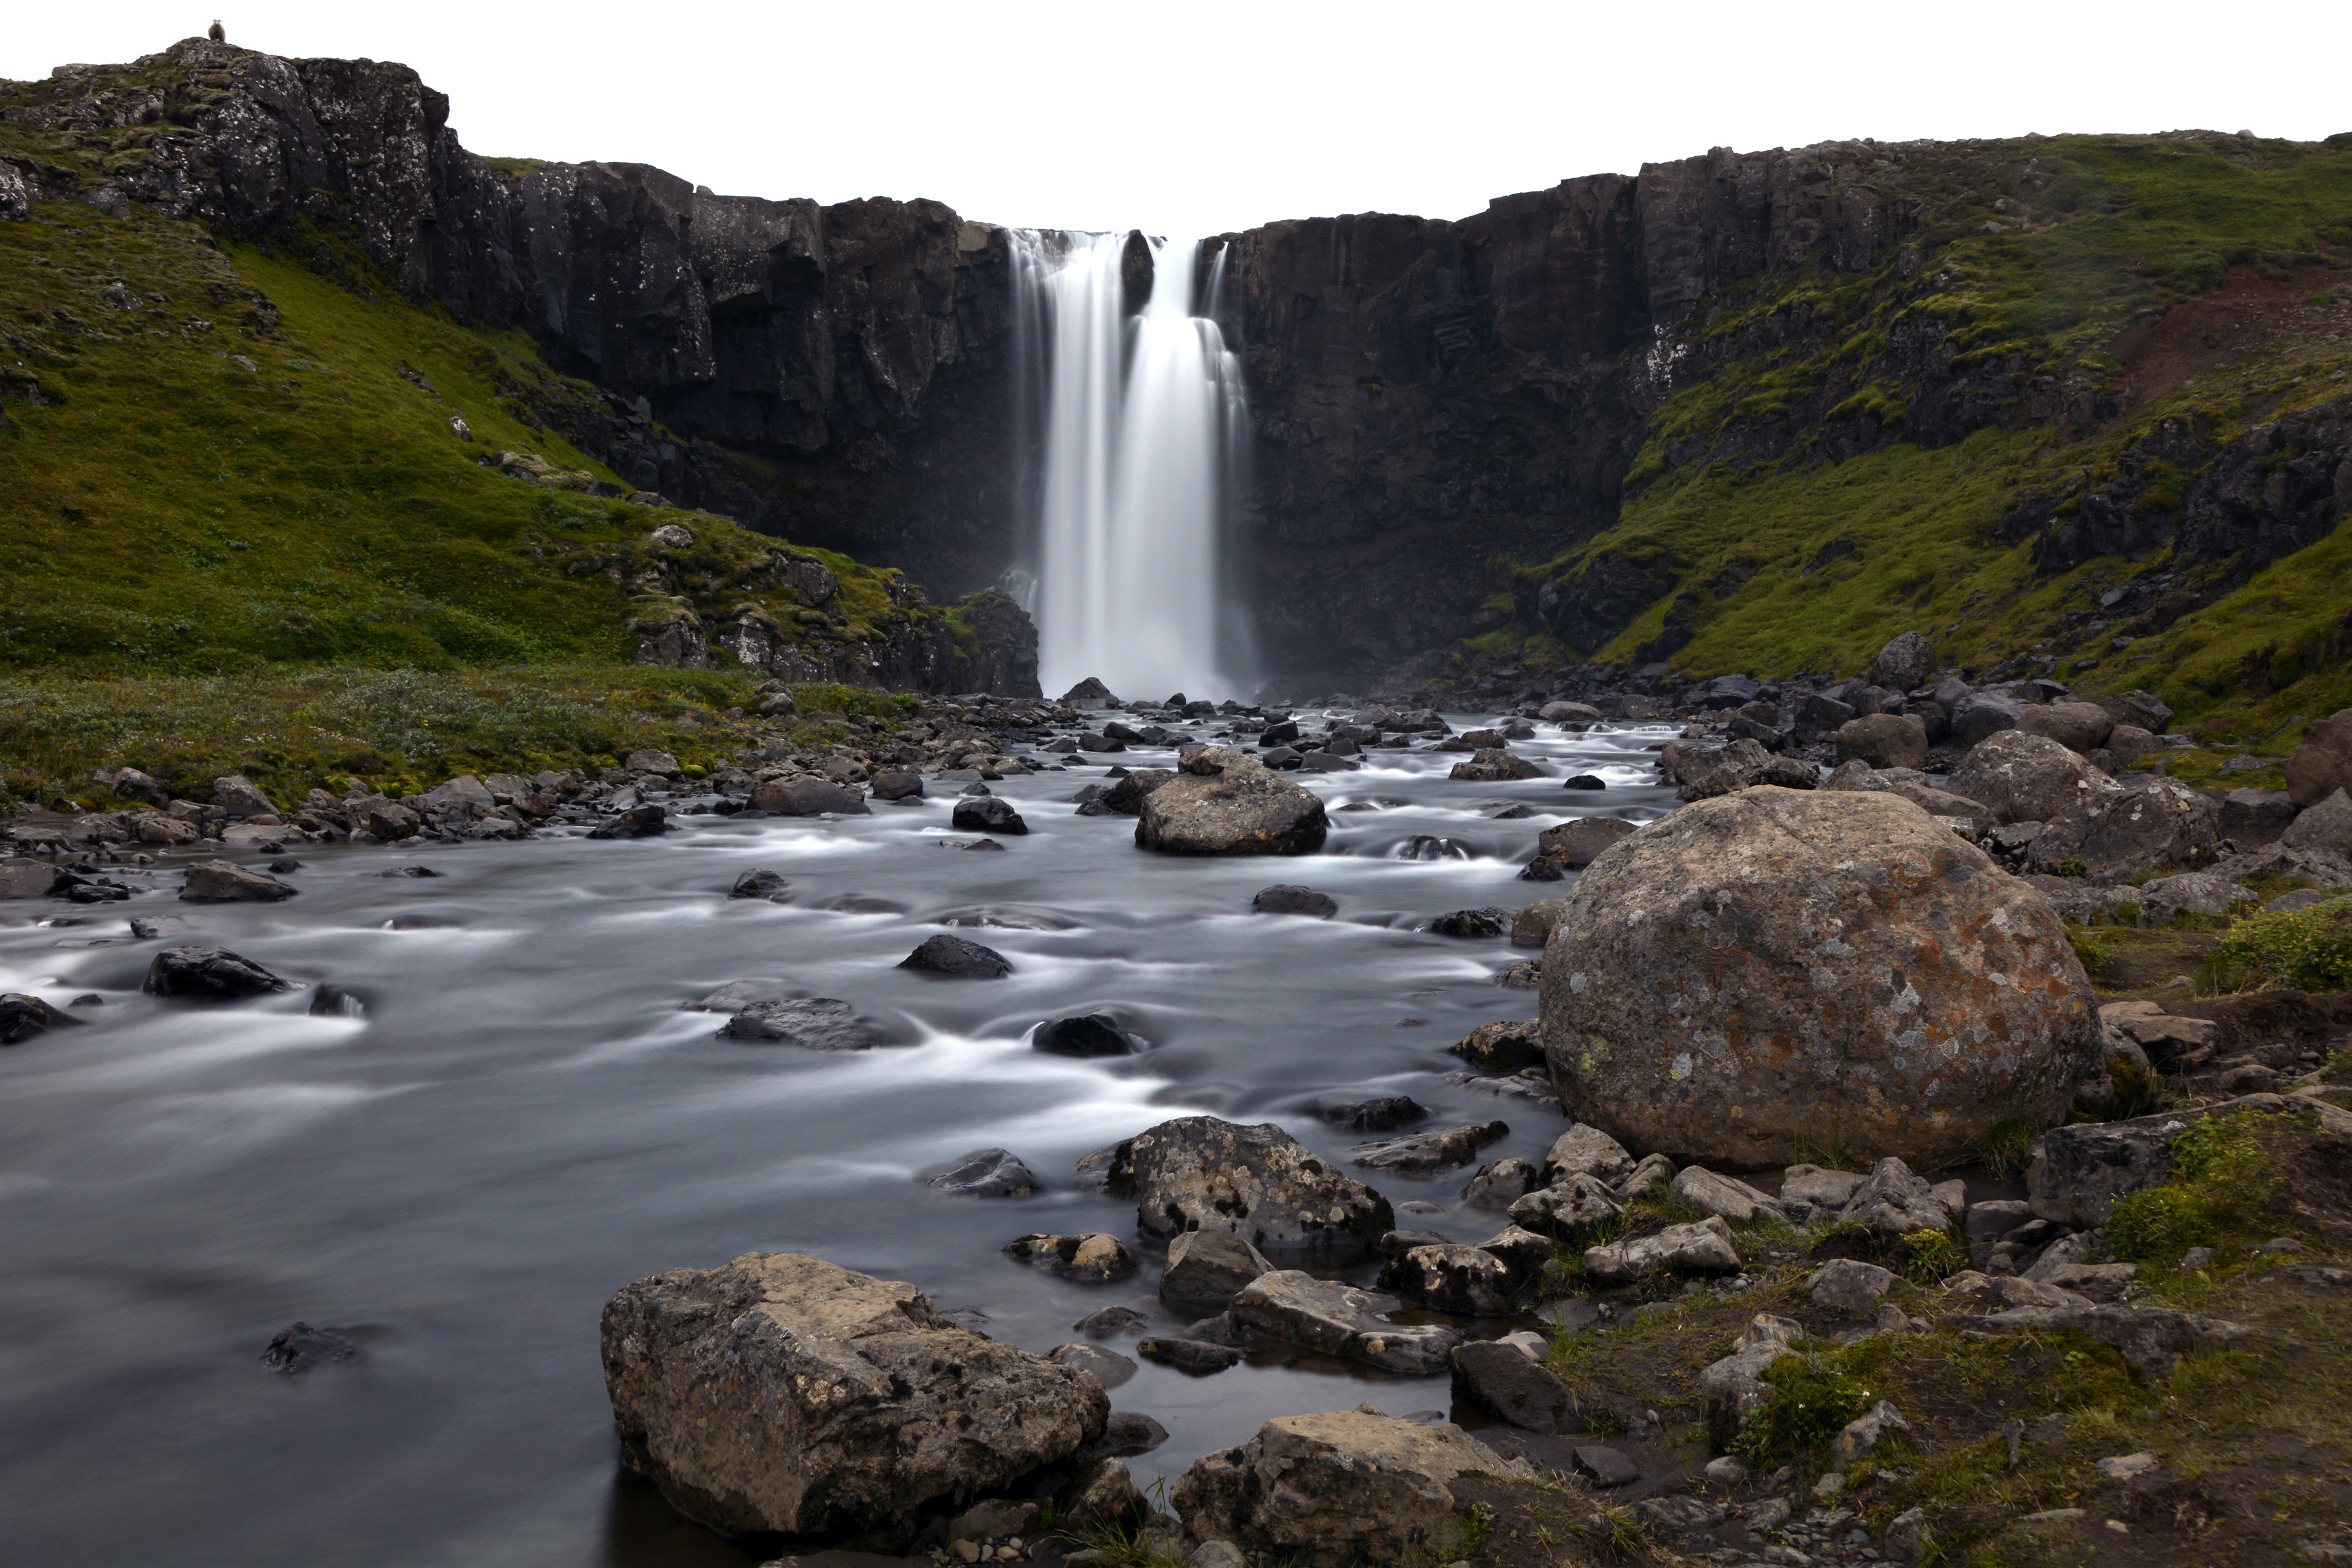
landscape, sea, coast, water, nature, rock, waterfall, wilderness, mountain, river, valley, cliff, stream, flow, bay, rapid, fjord, iceland, terrain, long exposure, body of water, stones, loch, water feature, gufufoss, sey isfj r ur